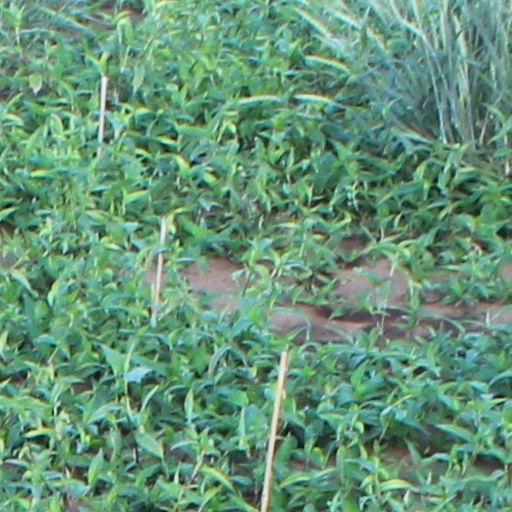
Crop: wheat